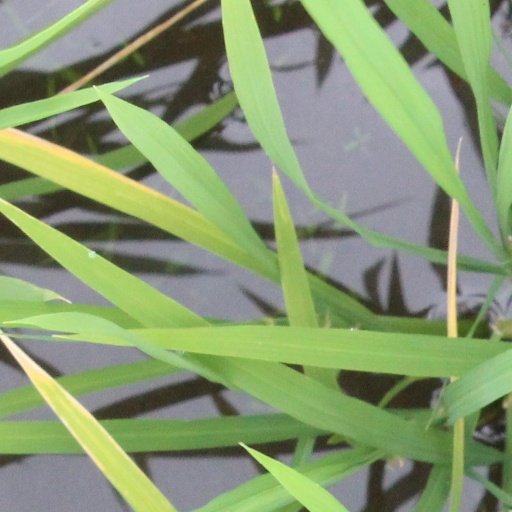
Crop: rice